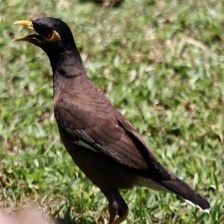
Species: MYNA
Scientific name: ACRIDOTHERES TRISTIS